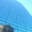
Label: skyscraper